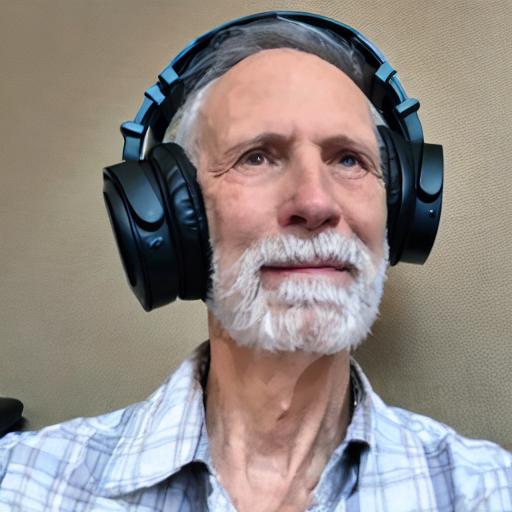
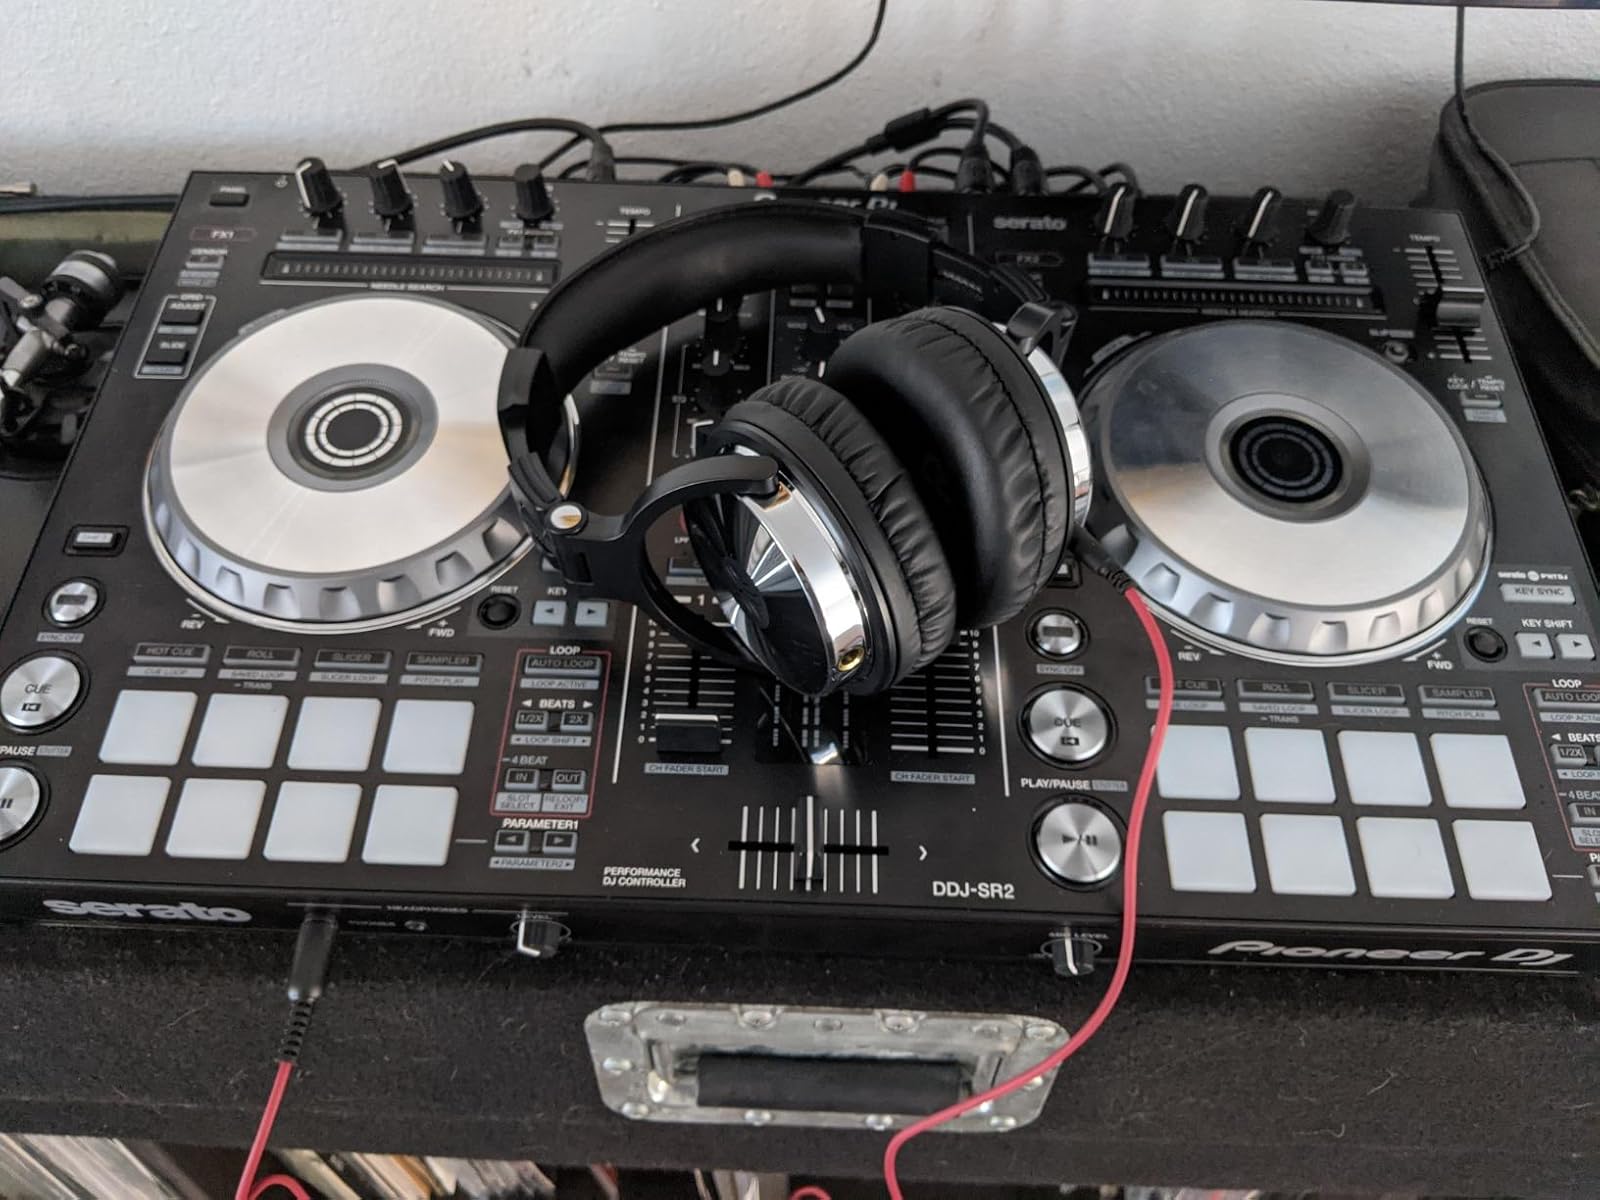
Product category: headphones
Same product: no